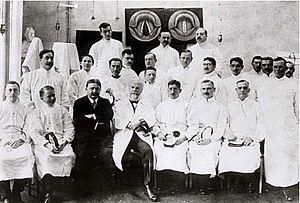
Gustav Killian était un laryngologiste allemand. Il a fait des avancées révolutionnaires dans le diagnostic et le traitement des infections des voies intra-laryngalles, en particulier dans le diagnostic et l'élimination des corps étrangers dans les bronches, par le biais de la bronchoscopie.